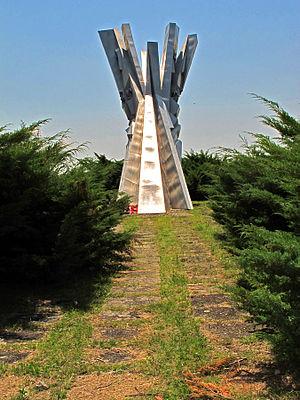
Cet article recense les monuments à la Seconde Guerre mondiale en Serbie.